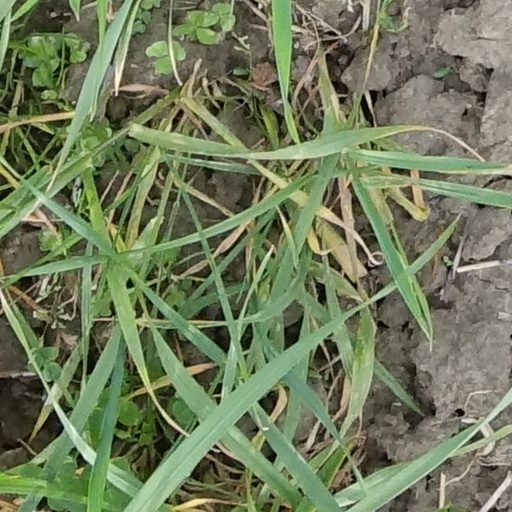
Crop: wheat